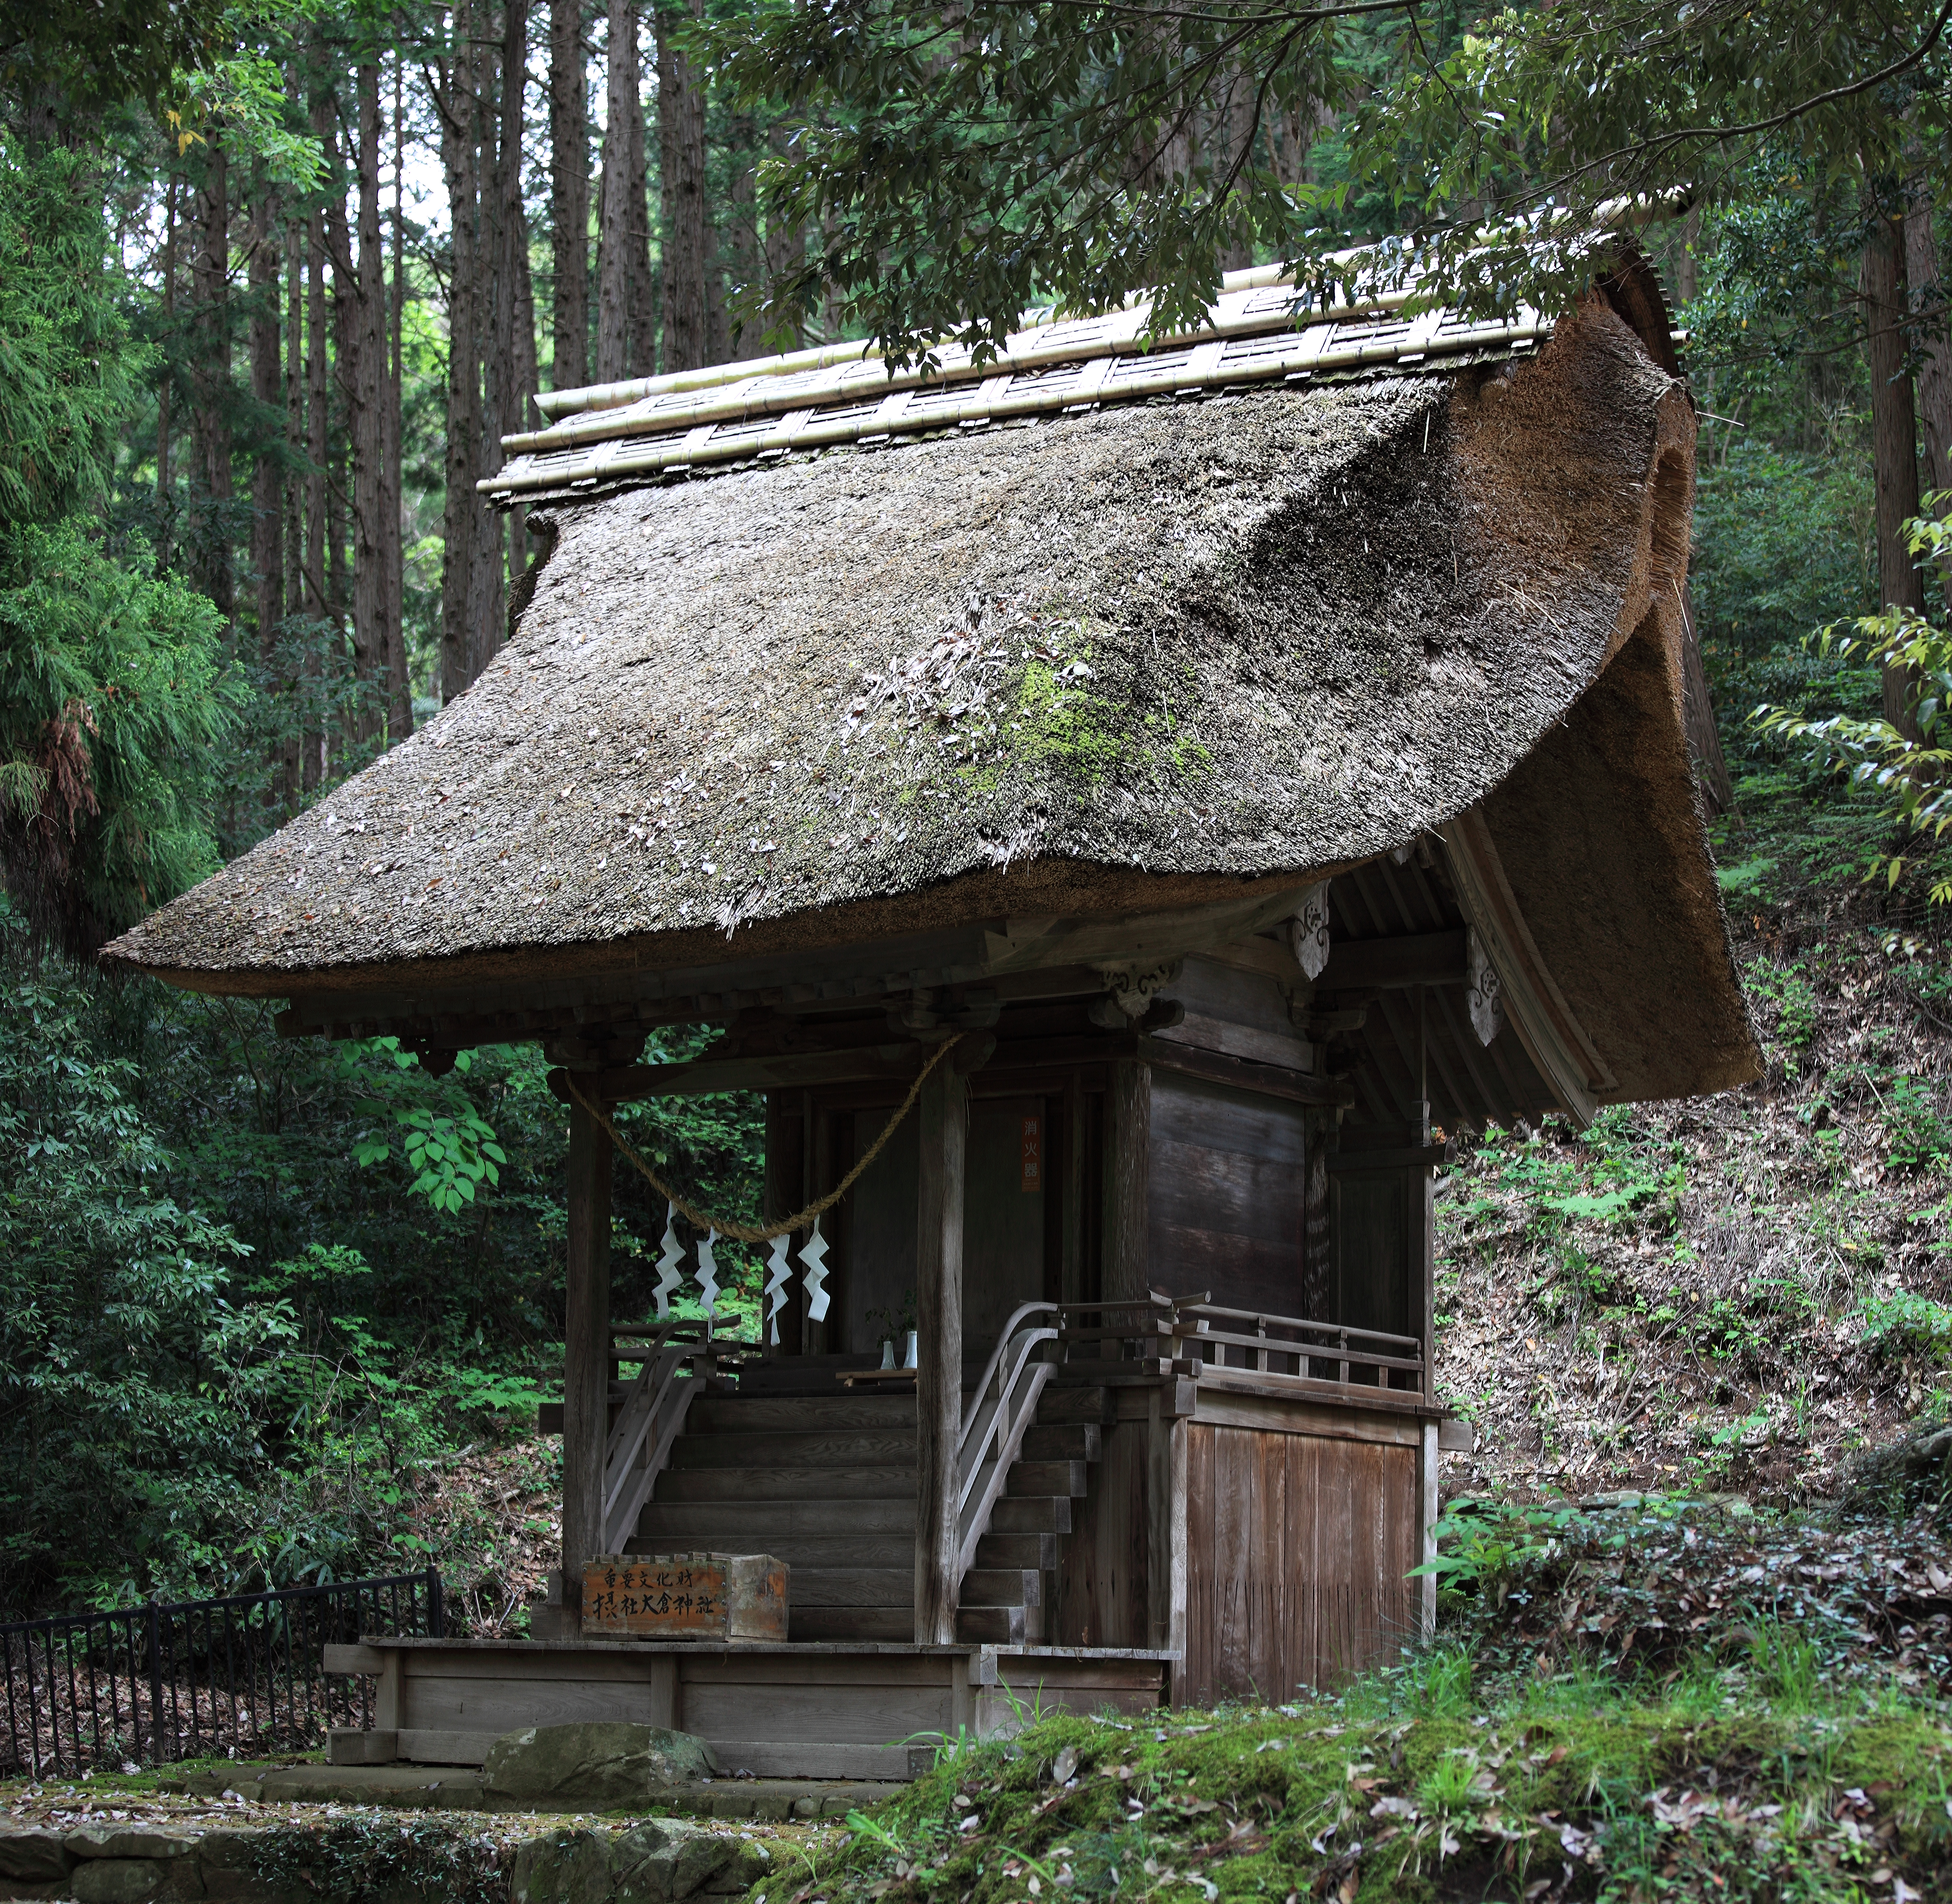
architecture, wood, house, building, hut, shack, high, chapel, exterior, religious, design, japanese, shrine, tochigi, 5d, style, hires, markii, traditional, hi, res, resolution, mashikomachi, hagagun, tsunajinja, rural area, shinto shrine, outdoor structure